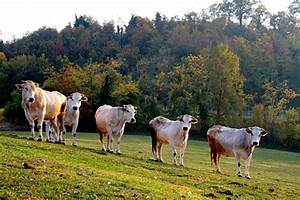
Label: mucca